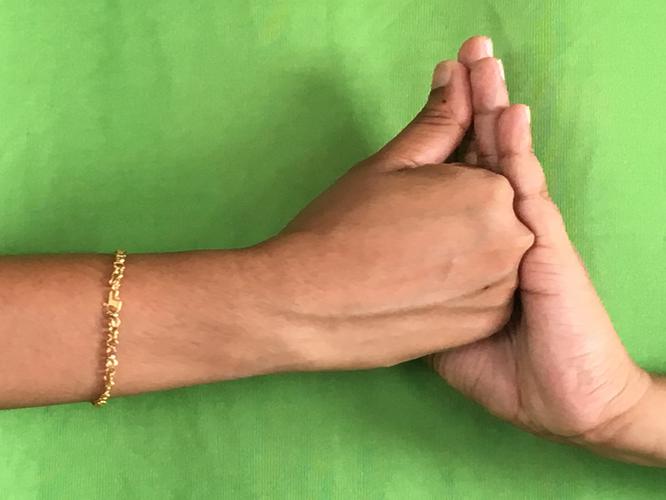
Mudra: Shanka
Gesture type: double_hand